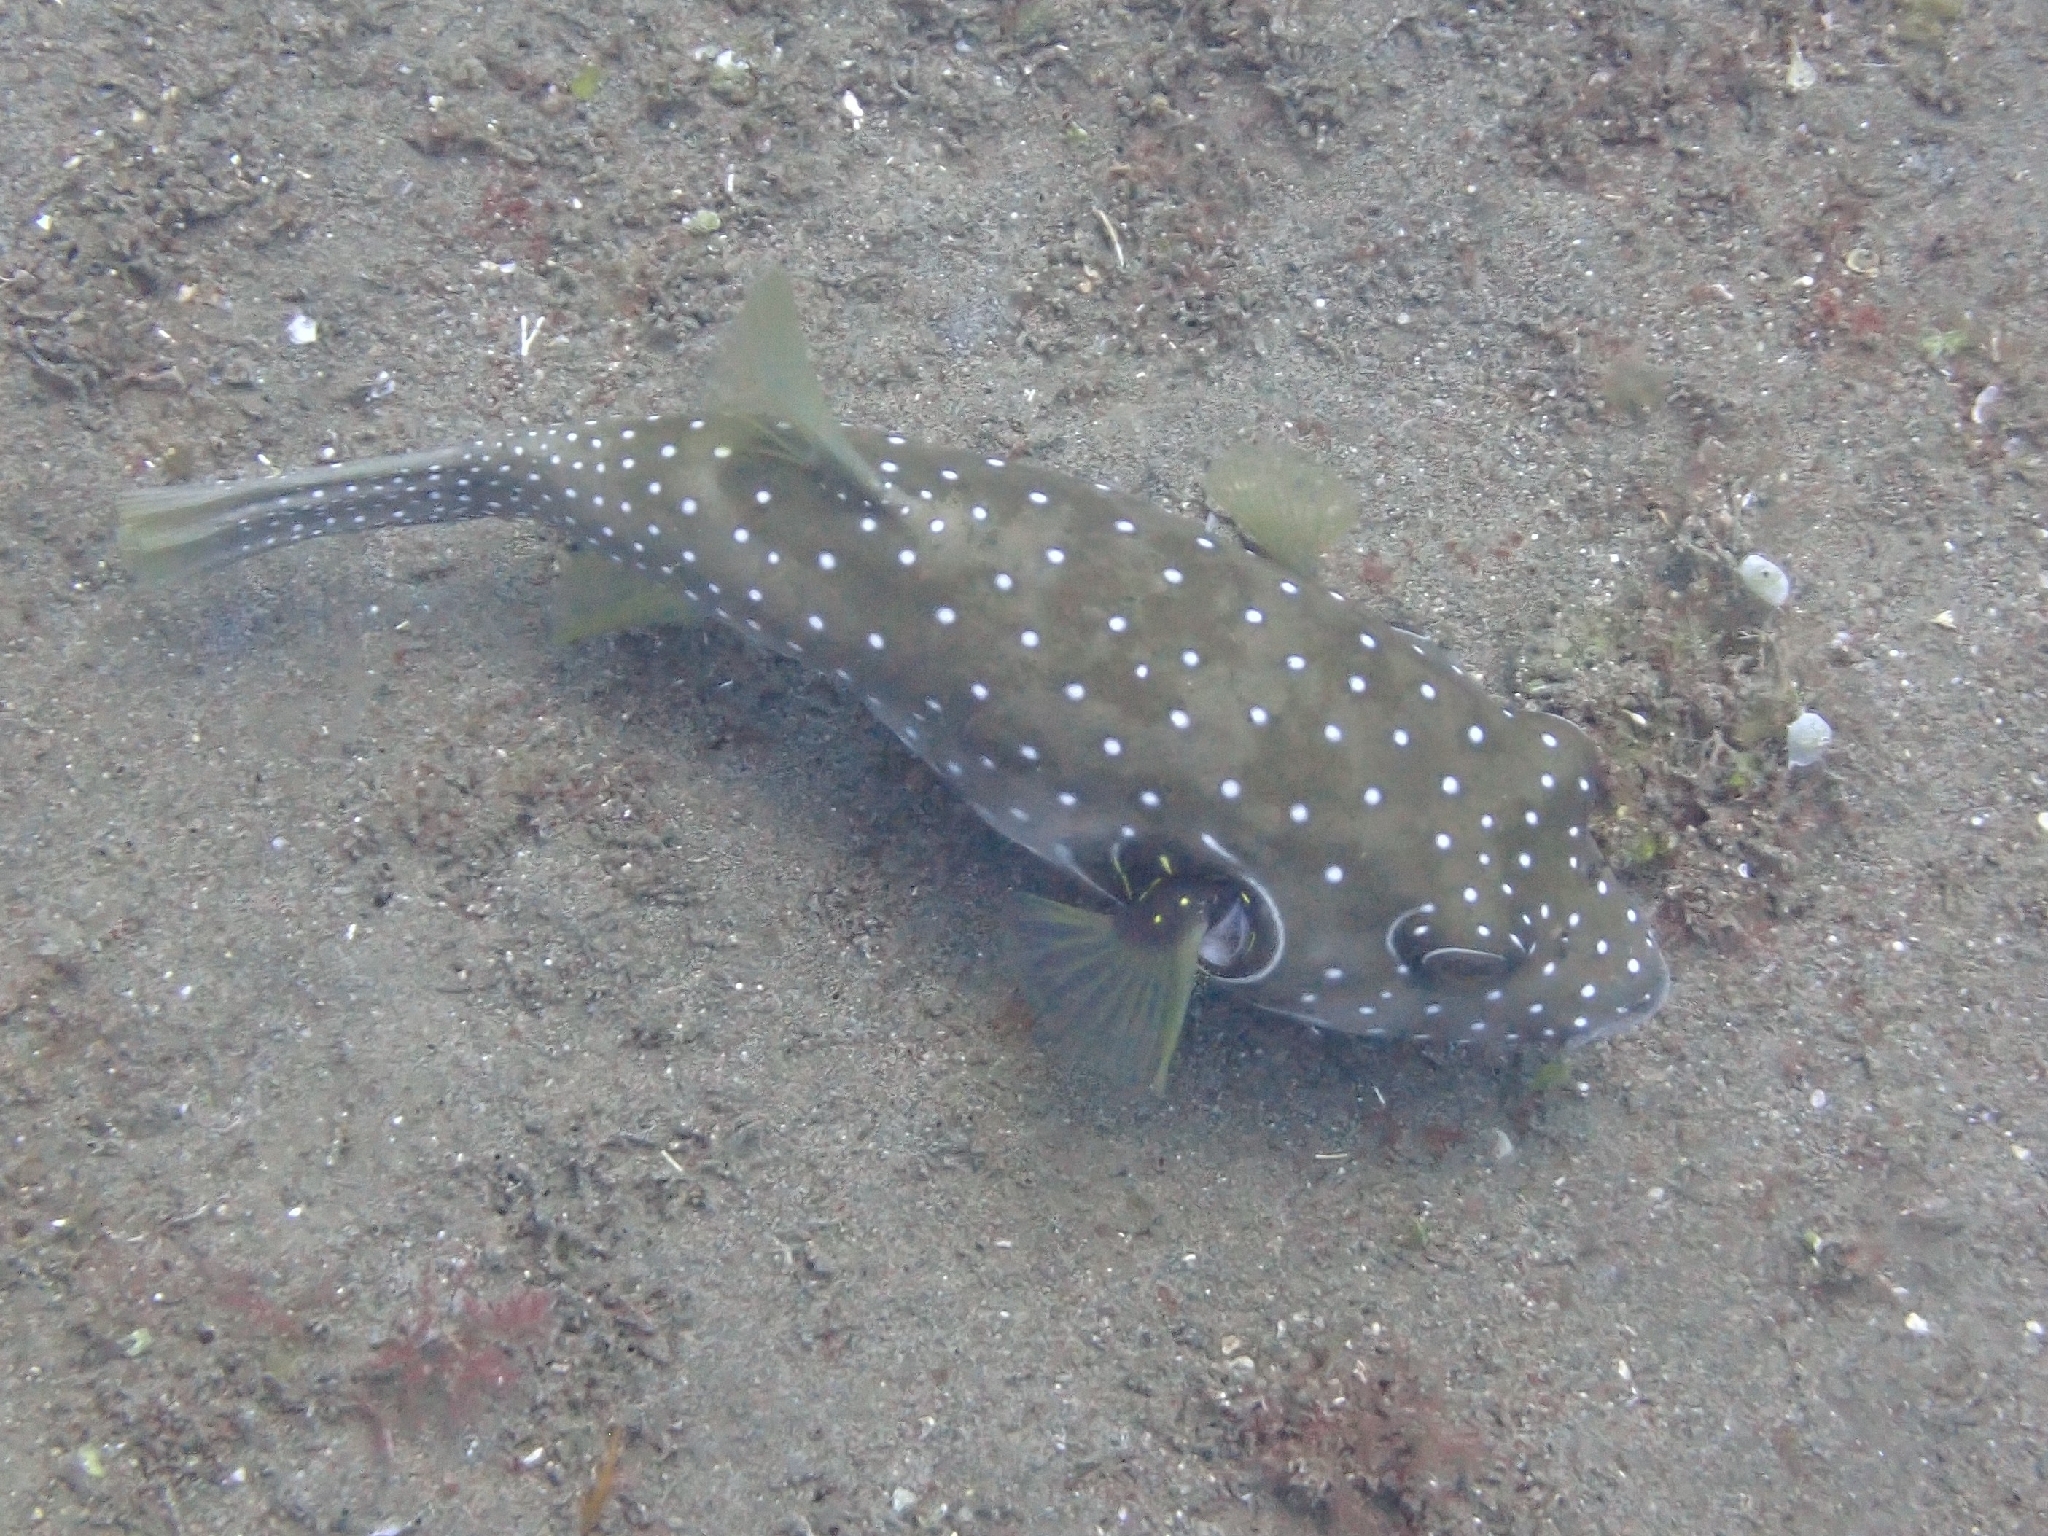
fish (species not among the labelled classes)